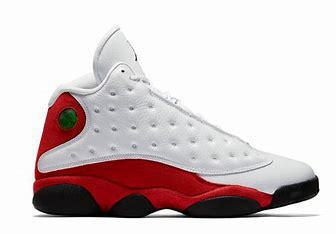
Brand: Jordan
Model: 13 Retro